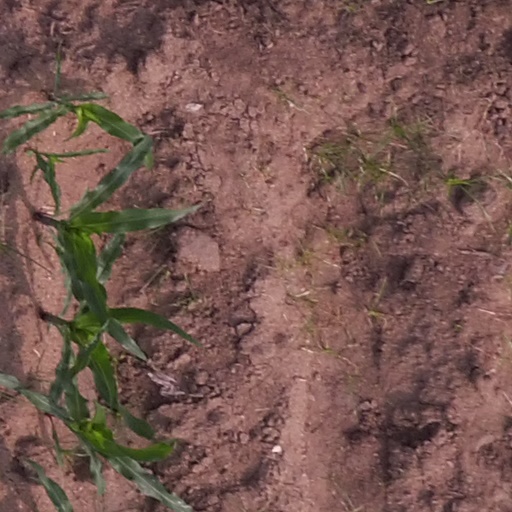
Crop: maize; corn